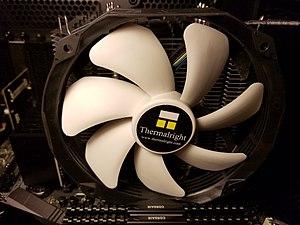
Ventirad Thermalright Le Grand Macho RT installé dans un boitier d'ordinateur. L'ensemble radiateur et ventilateur mesure 150 x 146,5 x 159 mm pour un poids de 980 grammes. Le ventilateur tourne entre 300 et 1300 tr/min pour un bruit compris entre 14 et 20 dB. Ce ventirad peut dissiper au maximum 95W, début 2018 il coûtait environ 75€.
En informatique, le refroidissement à air désigne le refroidissement par un flux d'air des différents éléments d'un ordinateur, ceux-ci dégageant parfois beaucoup de chaleur, comme le microprocesseur. C'est le principe de refroidissement qui équipe la majorité des ordinateurs à l'heure actuelle.